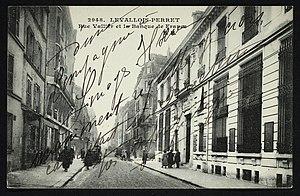
Levallois-Perret. Rue Vallier (plus tard renommée en rue Louise-Michel). Banque de France
La rue Louise-Michel est une voie de circulation de Levallois-Perret.